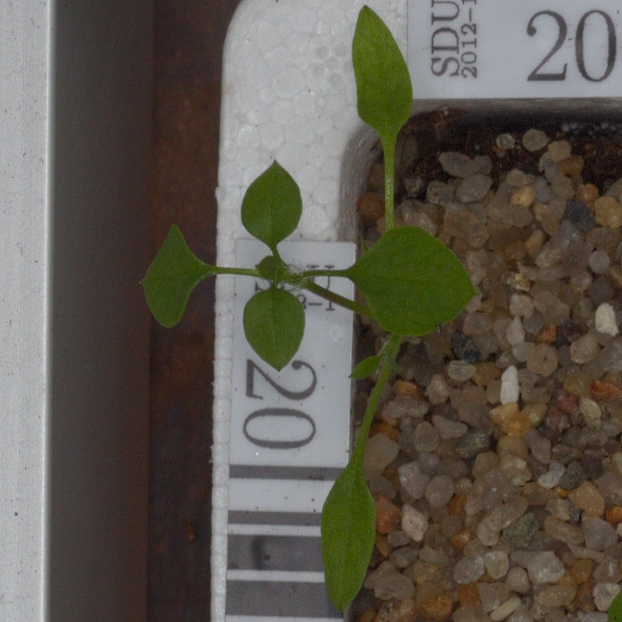
Label: common_chickweed